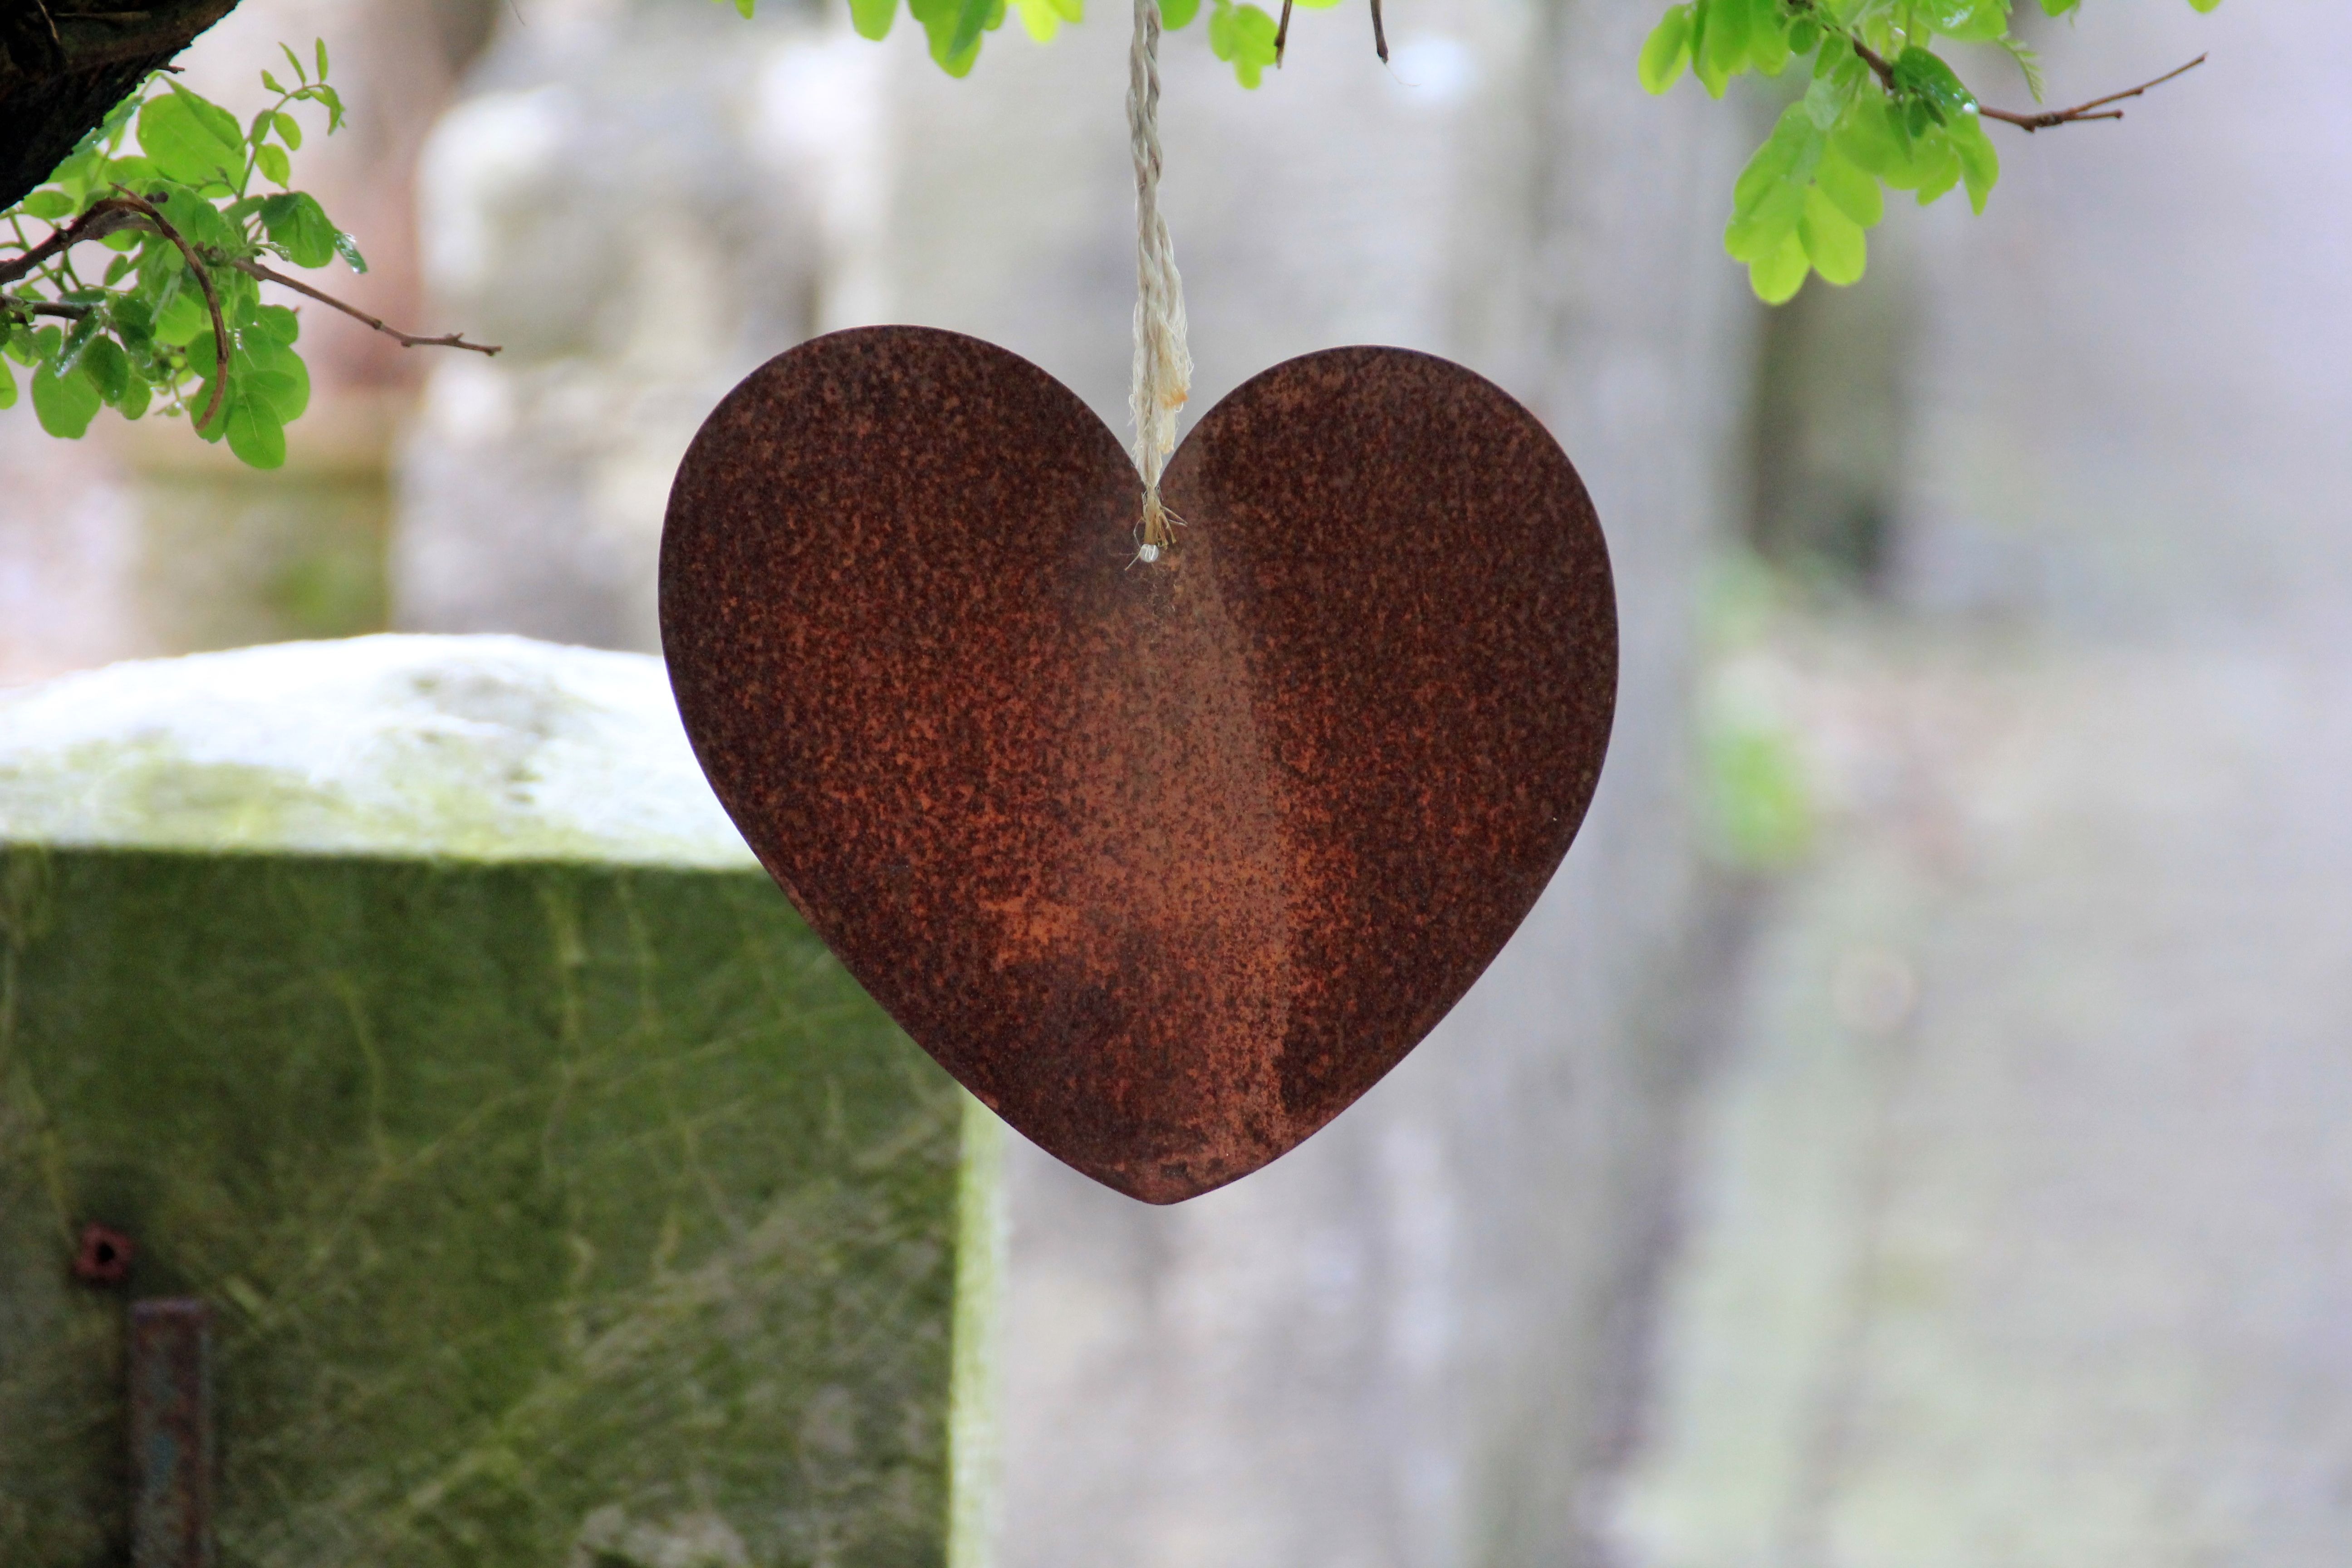
branch, plant, leaf, flower, love, heart, food, produce, romance, organ, form, valentine's day, flowering plant